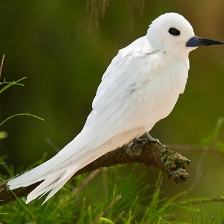
Species: FAIRY TERN
Scientific name: STERNULA NEREIS